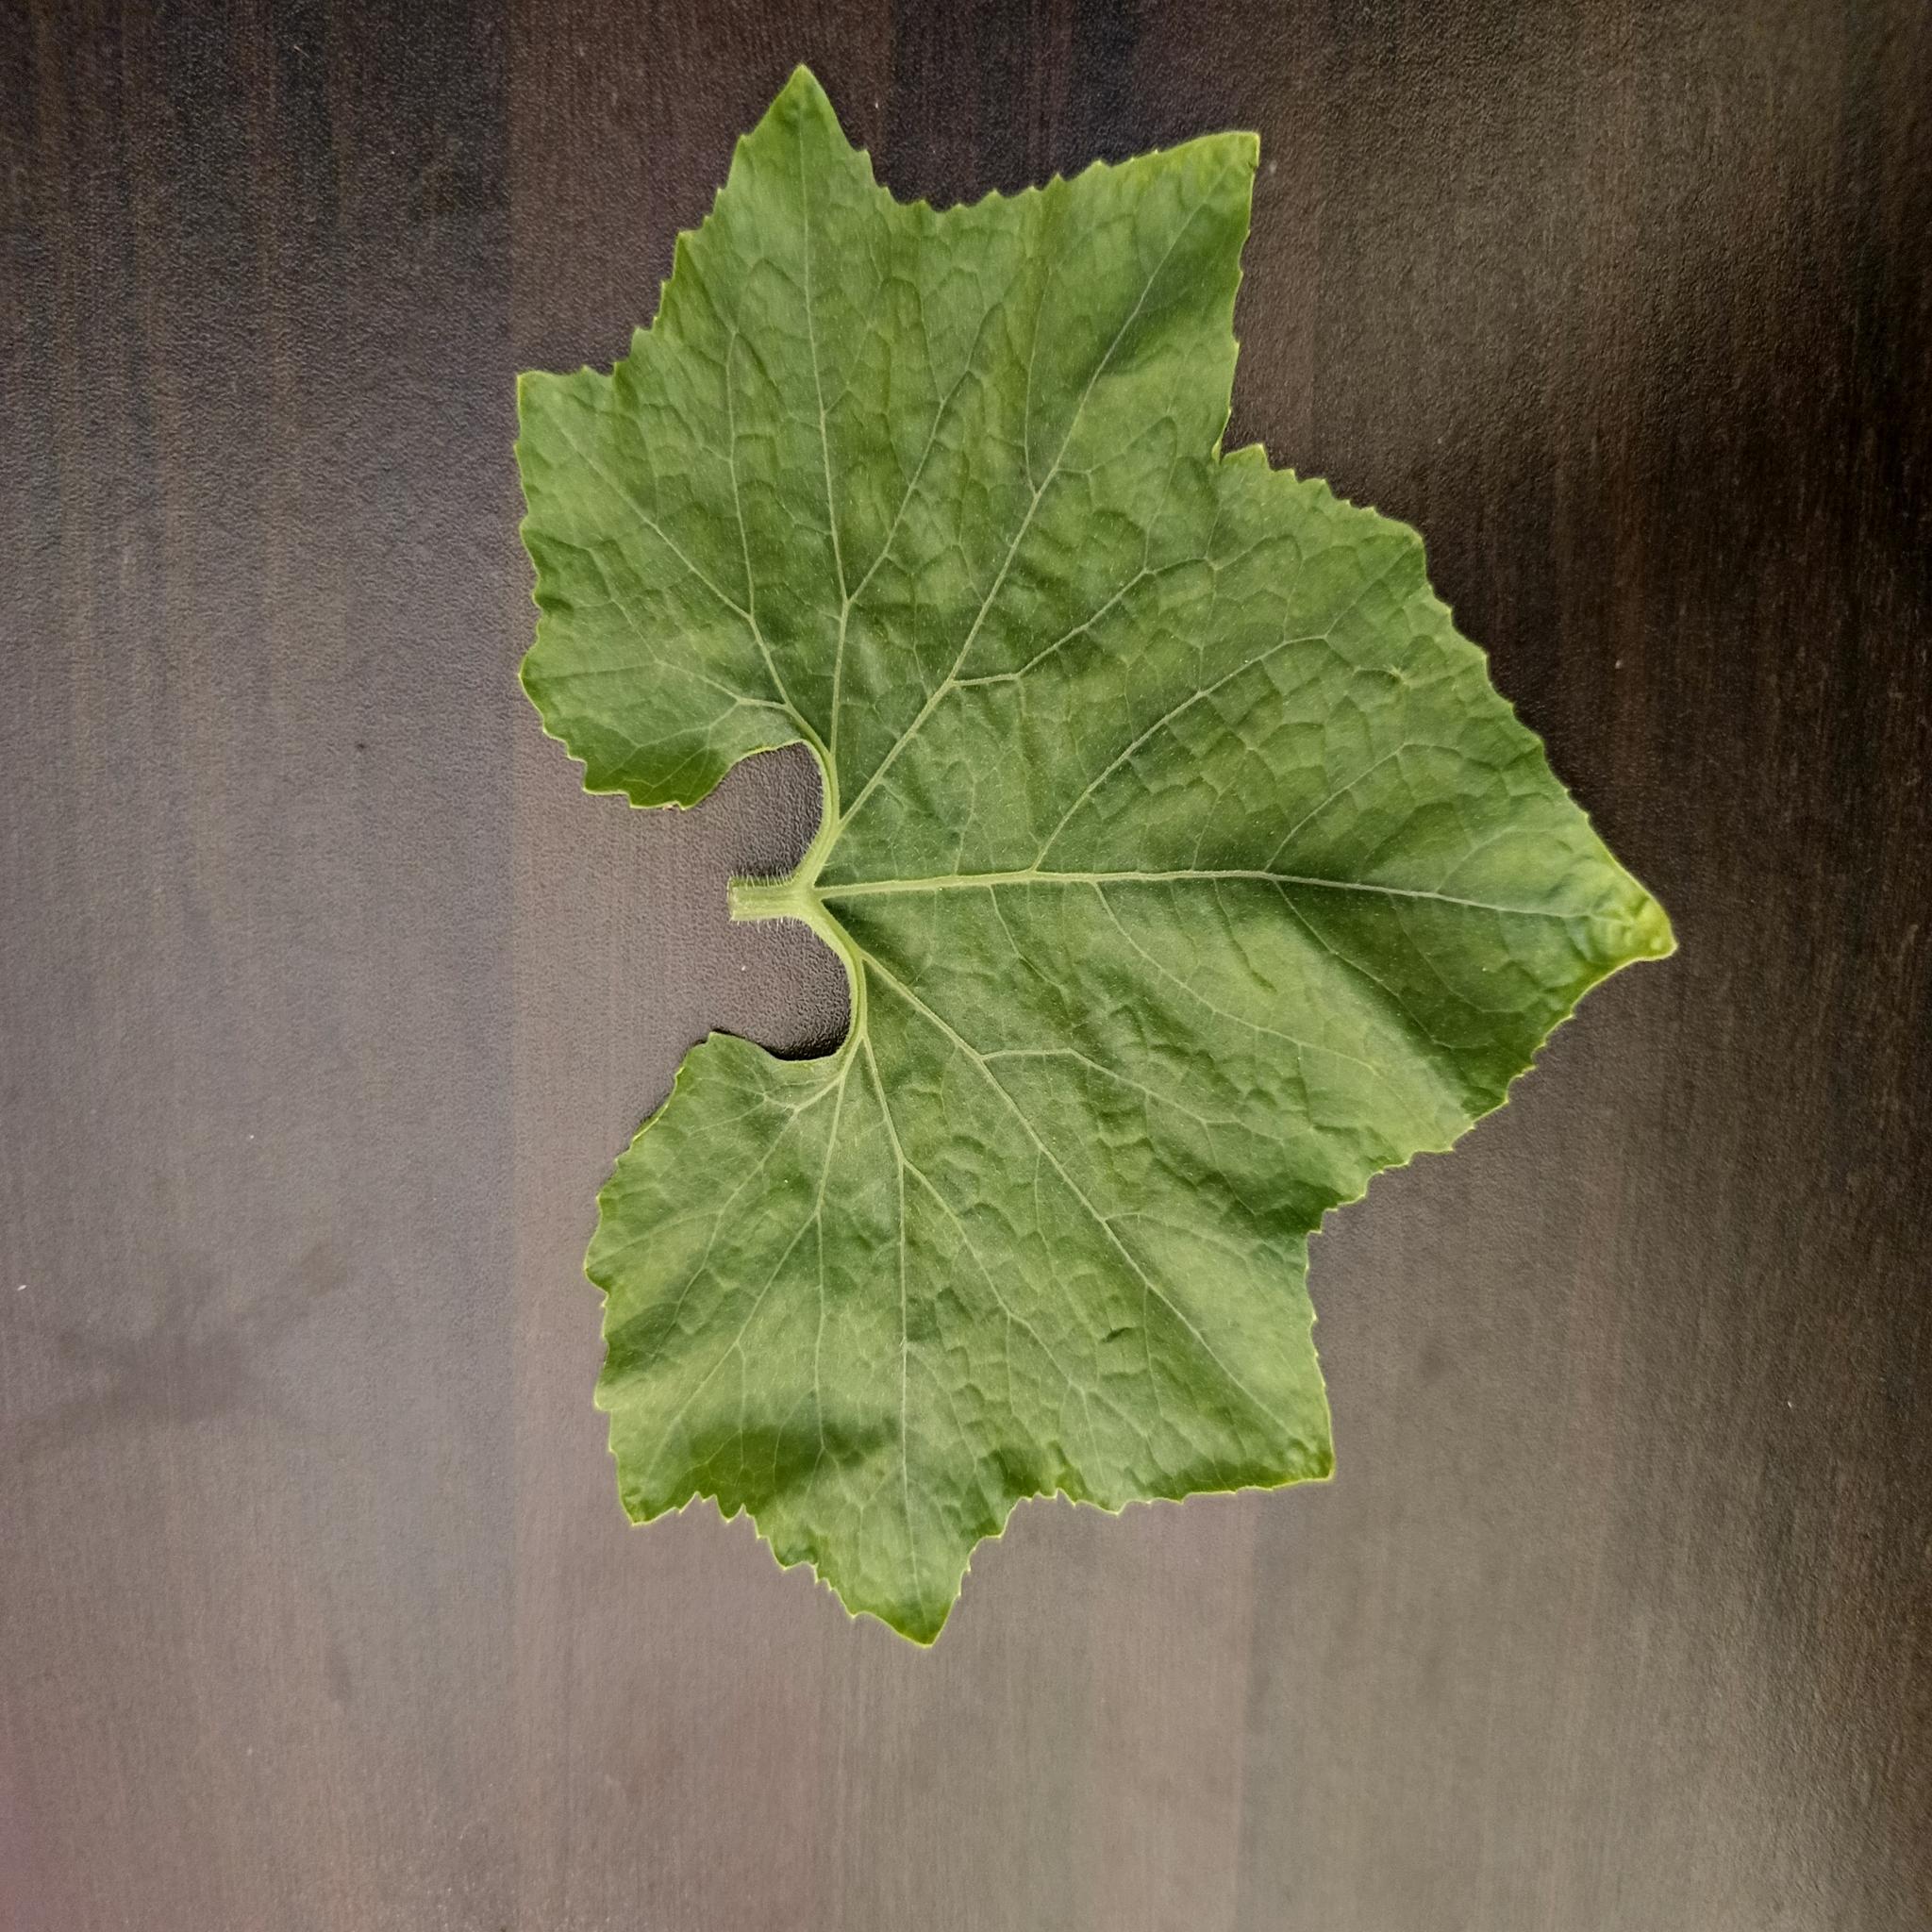
Label: Healthy